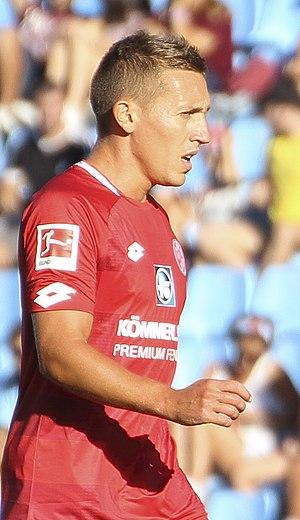
Pablo Ezequiel de Blasis, né le 4 février 1988 à La Plata en Argentine, est un footballeur argentin qui joue au poste de milieu offensif au sein du SD Eibar.